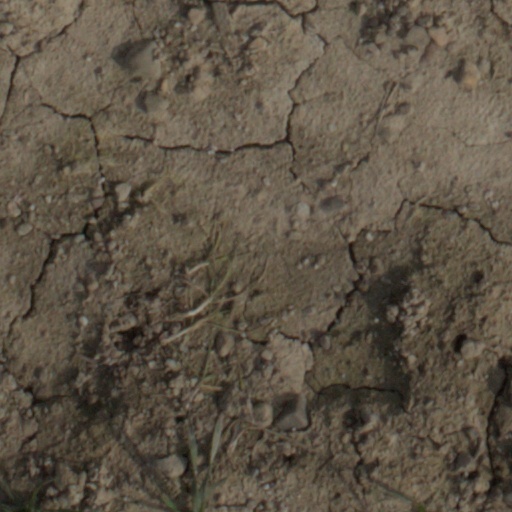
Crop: wheat